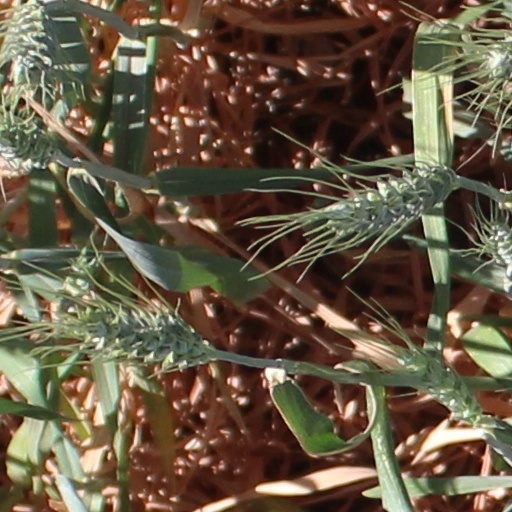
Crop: wheat